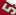
Number: 5